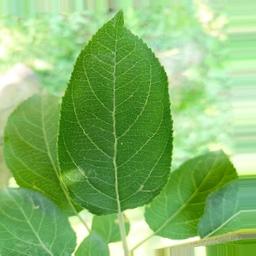
Label: Healthy